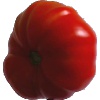
Label: Tomato 3